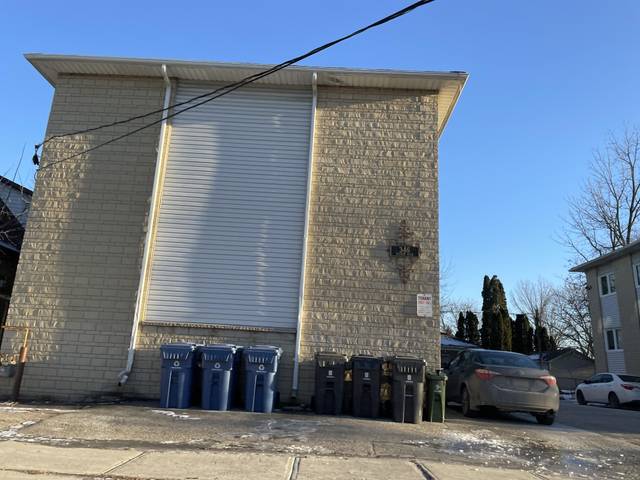
Region: Canada
Coordinates: 43.539, -80.266